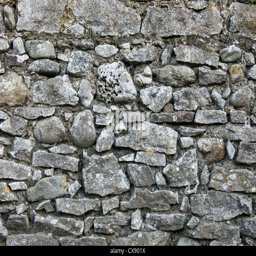
a section of a typical rubble - built stone wall in a village